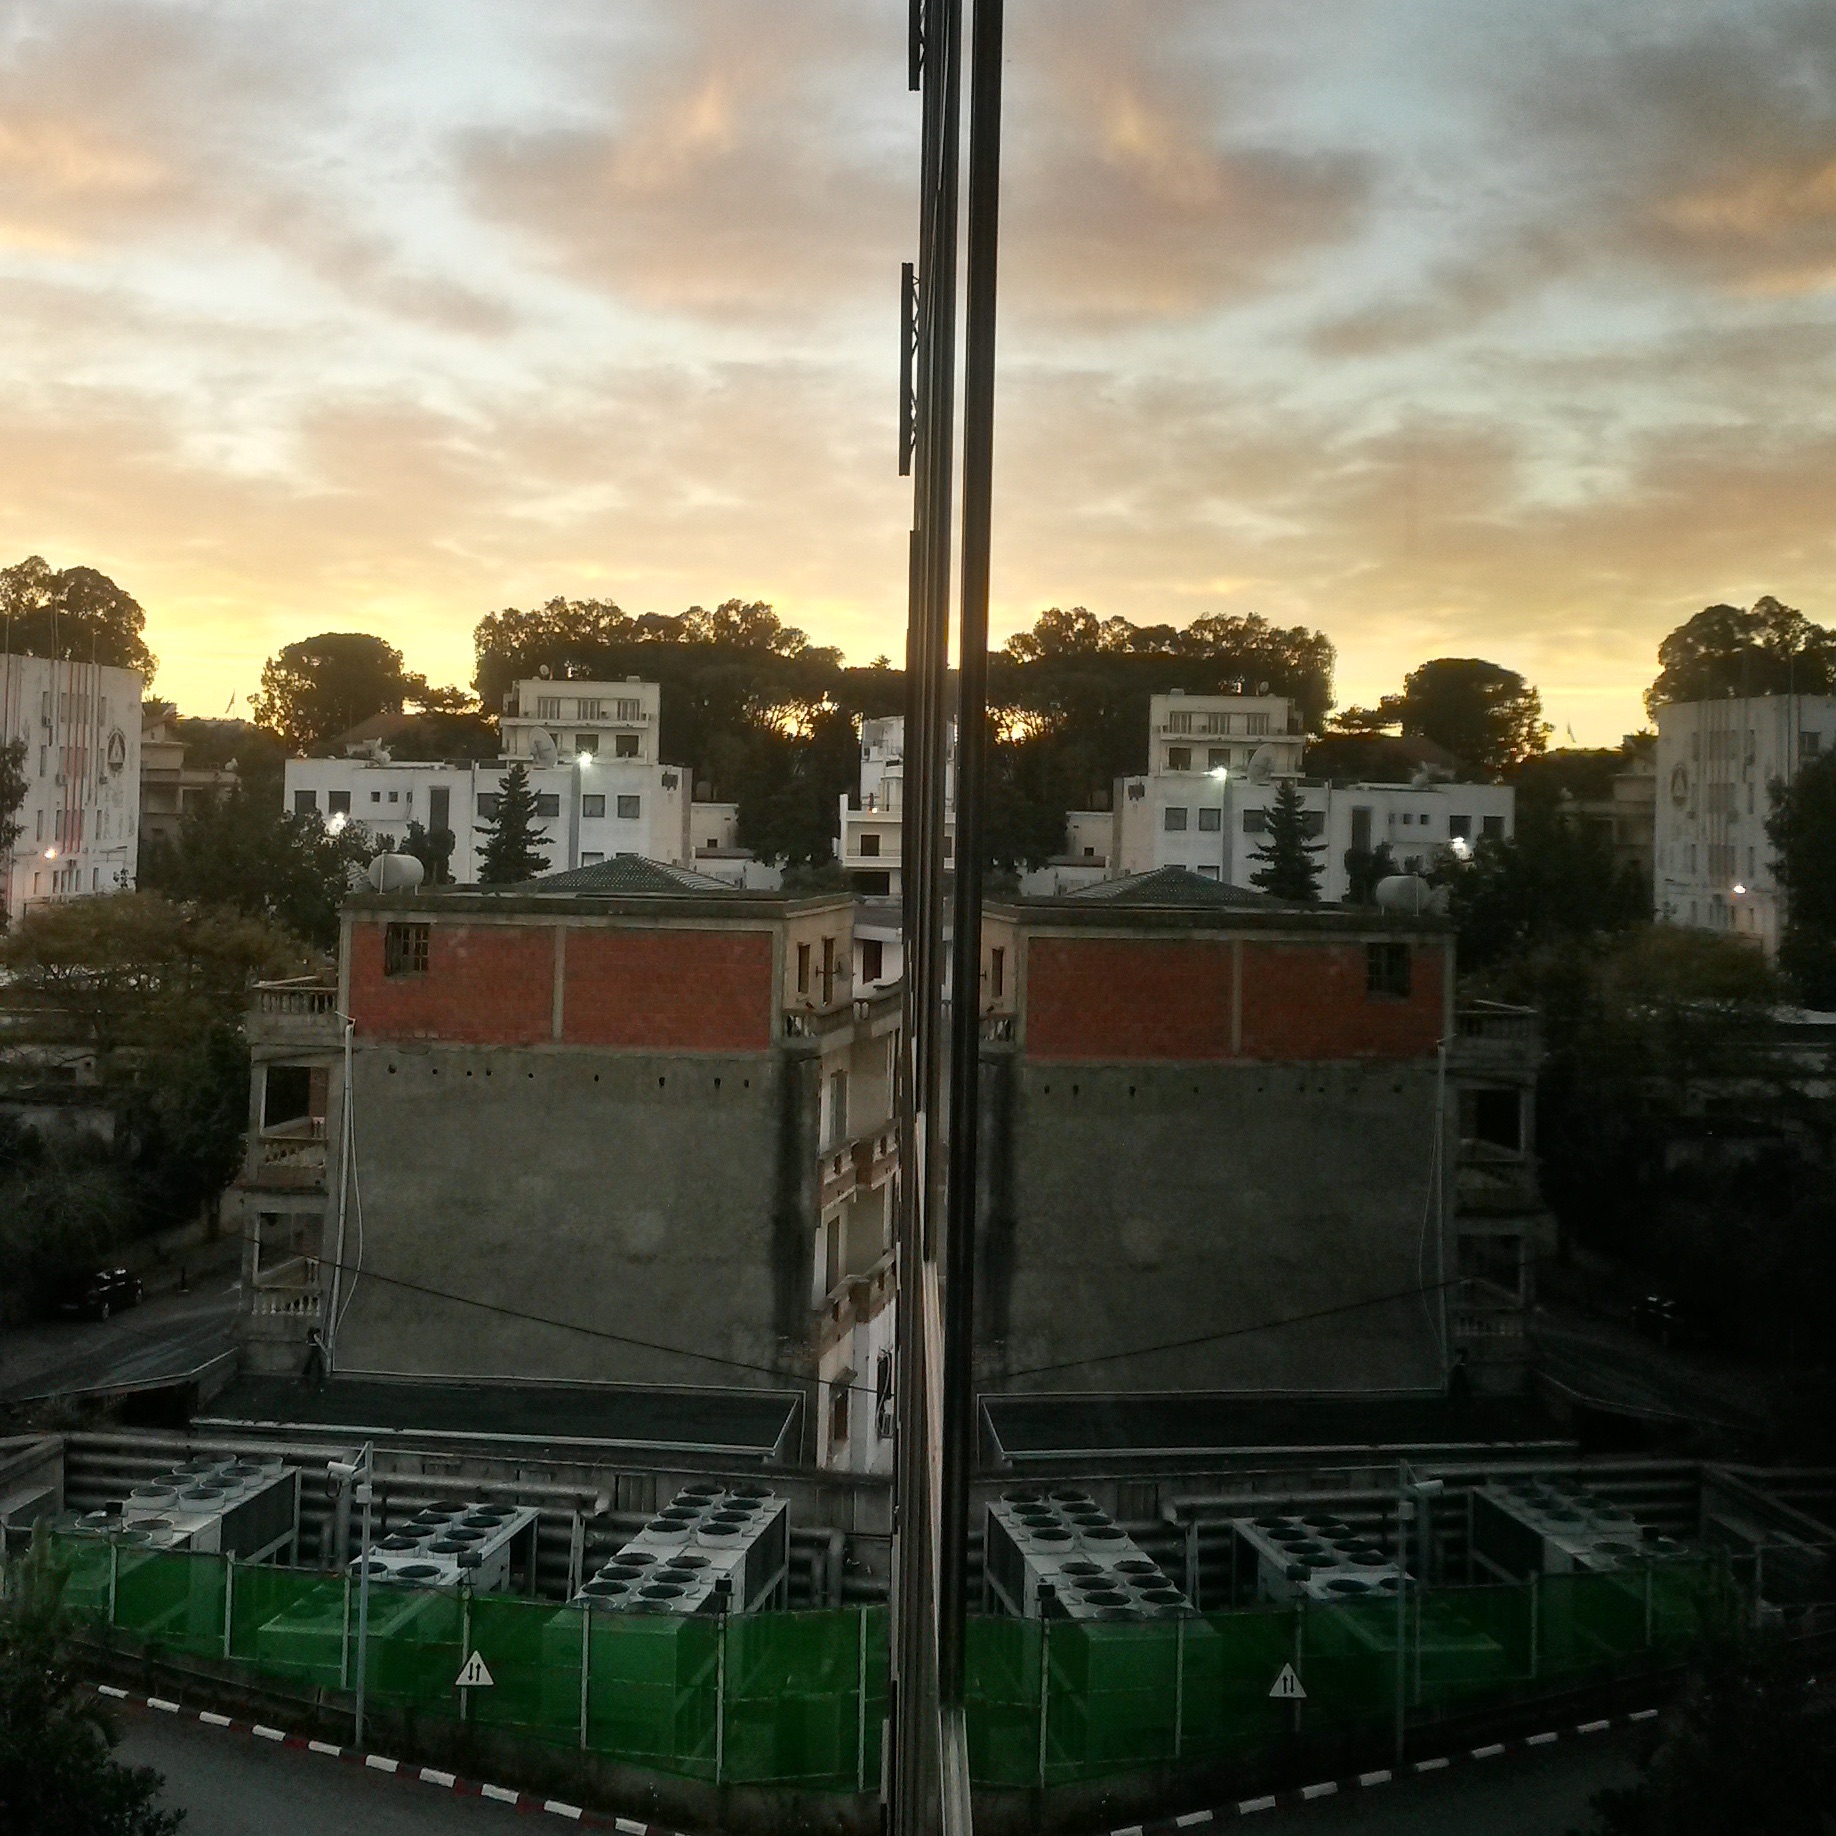
skyline, skyscraper, cityscape, reflection, industry, street light, lighting, stadium, urban area